Aviemore railway station

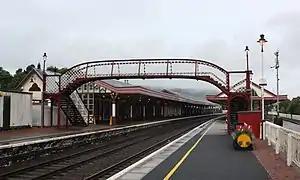
Aviemore railway station in 2018

Aviemore railway station serves the town and tourist resort of Aviemore in the Highlands of Scotland. The station, which is owned by Network Rail (NR) and managed by ScotRail, is on the Highland Main Line, from Perth, between Kingussie and Carrbridge, and is also the southern terminus of the Strathspey preserved railway.